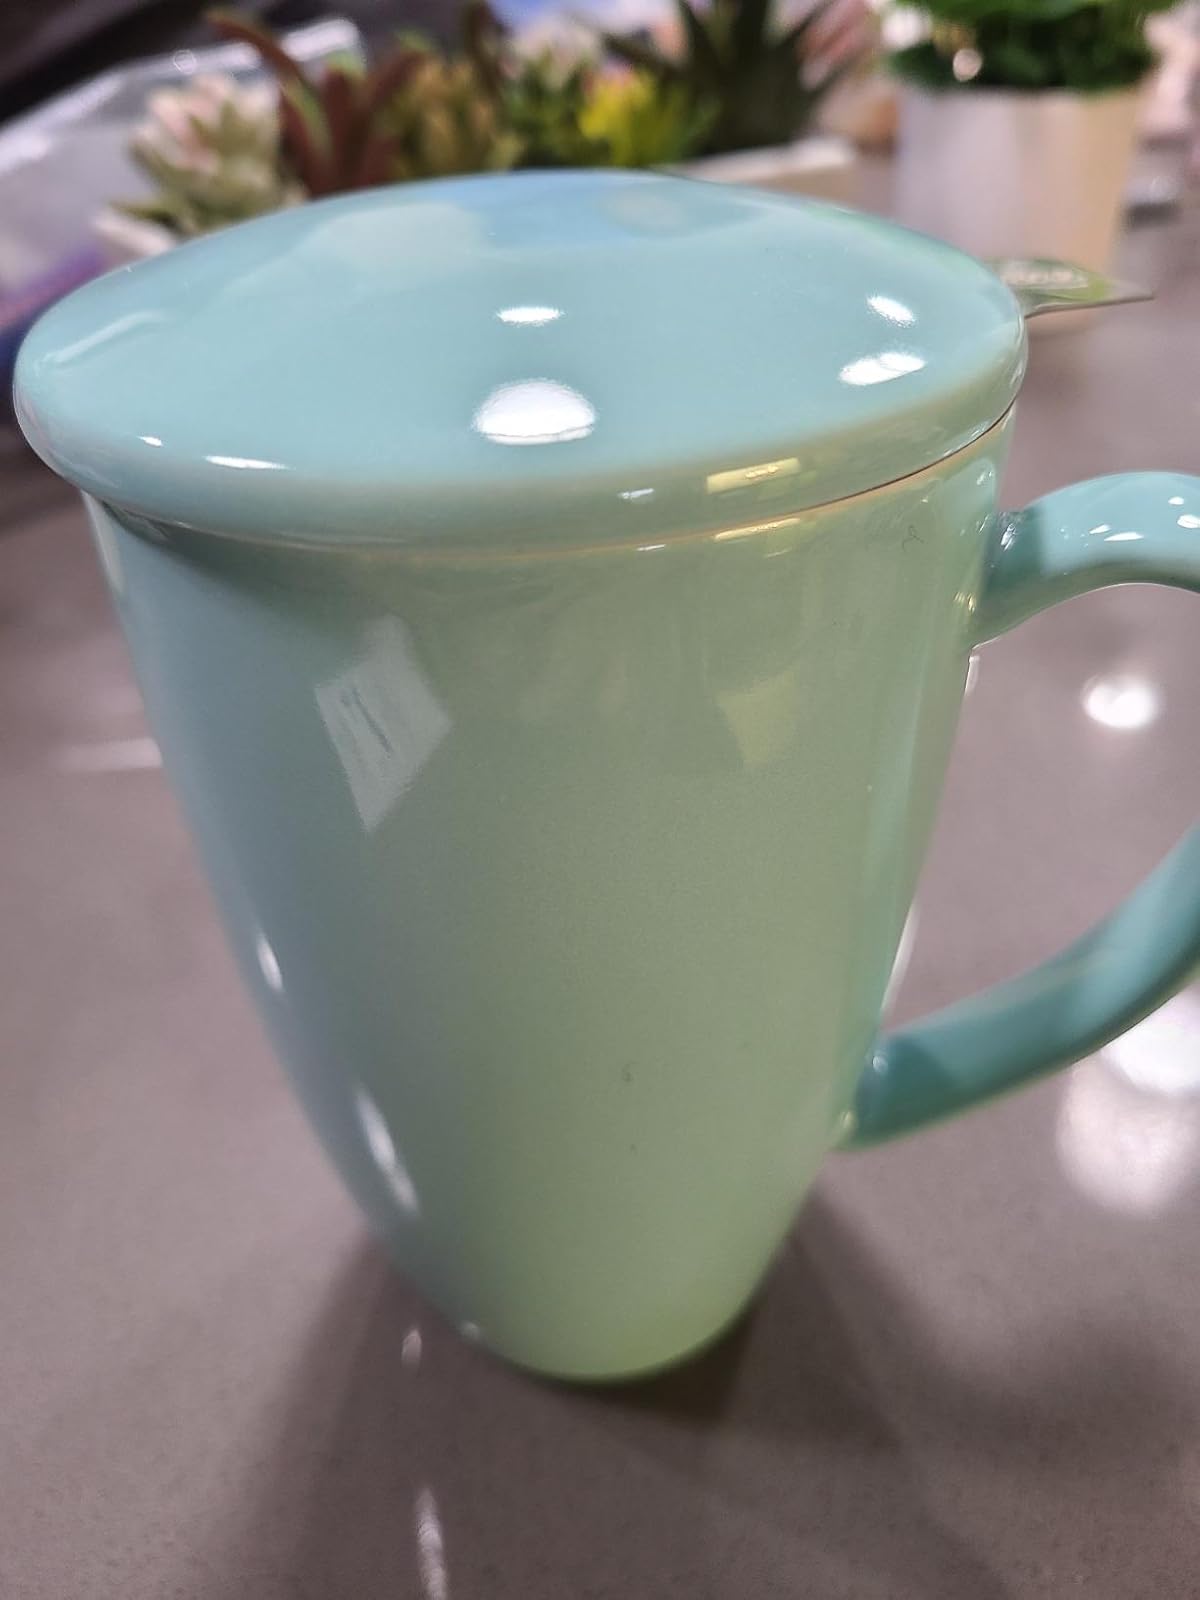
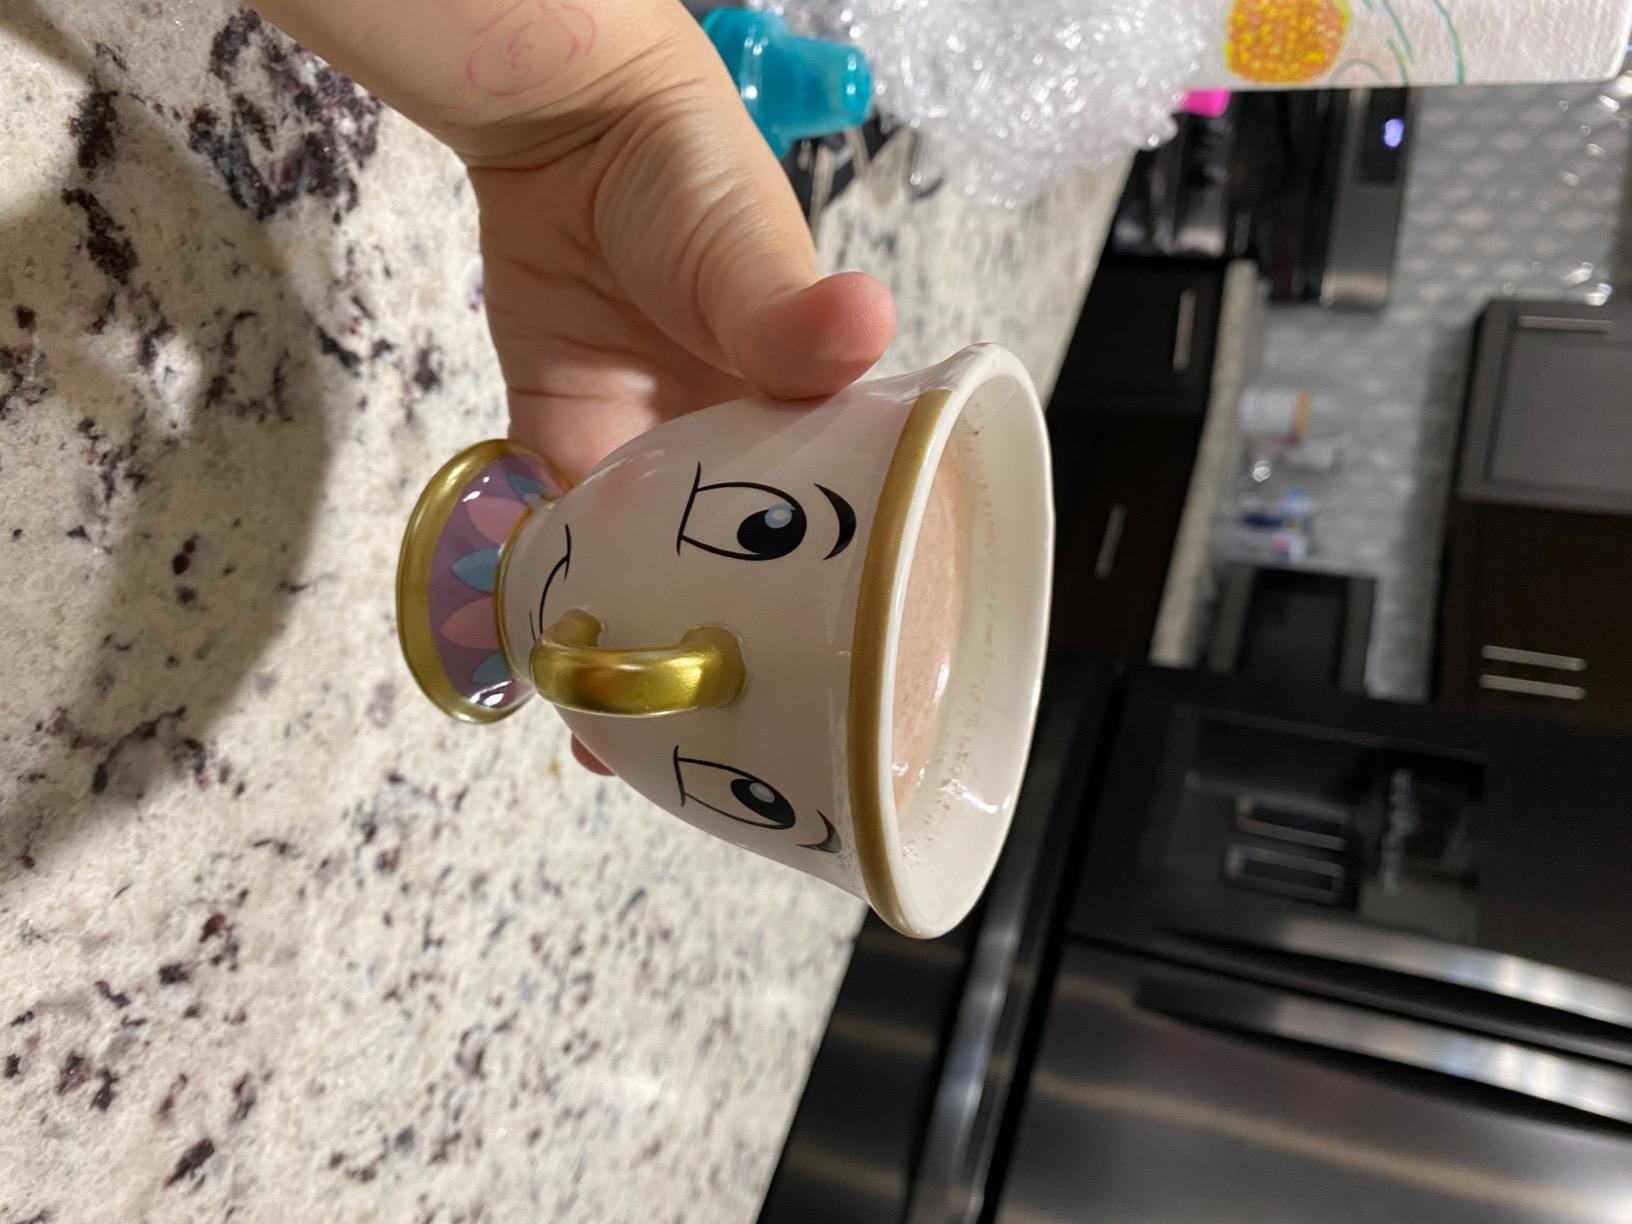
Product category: items_mug
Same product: no